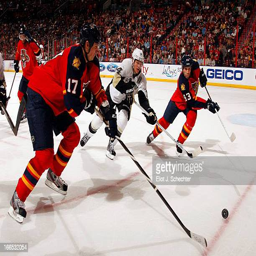
ice hockey player of the skates for possession against sports team